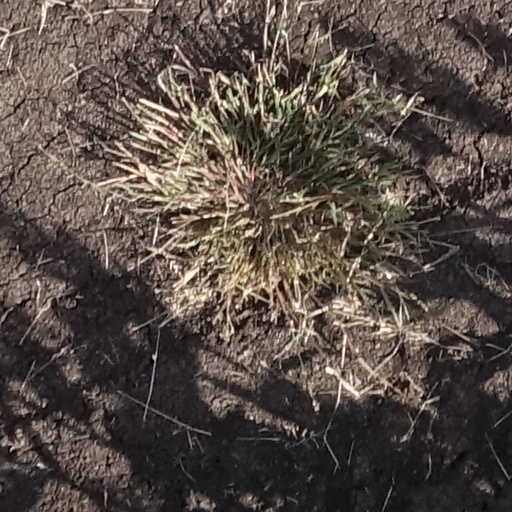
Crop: sorghum